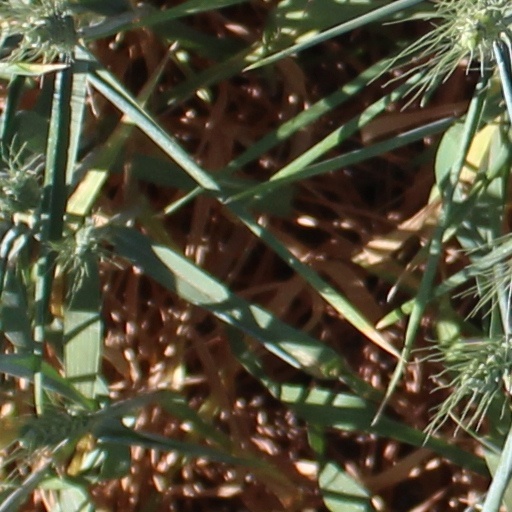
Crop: wheat